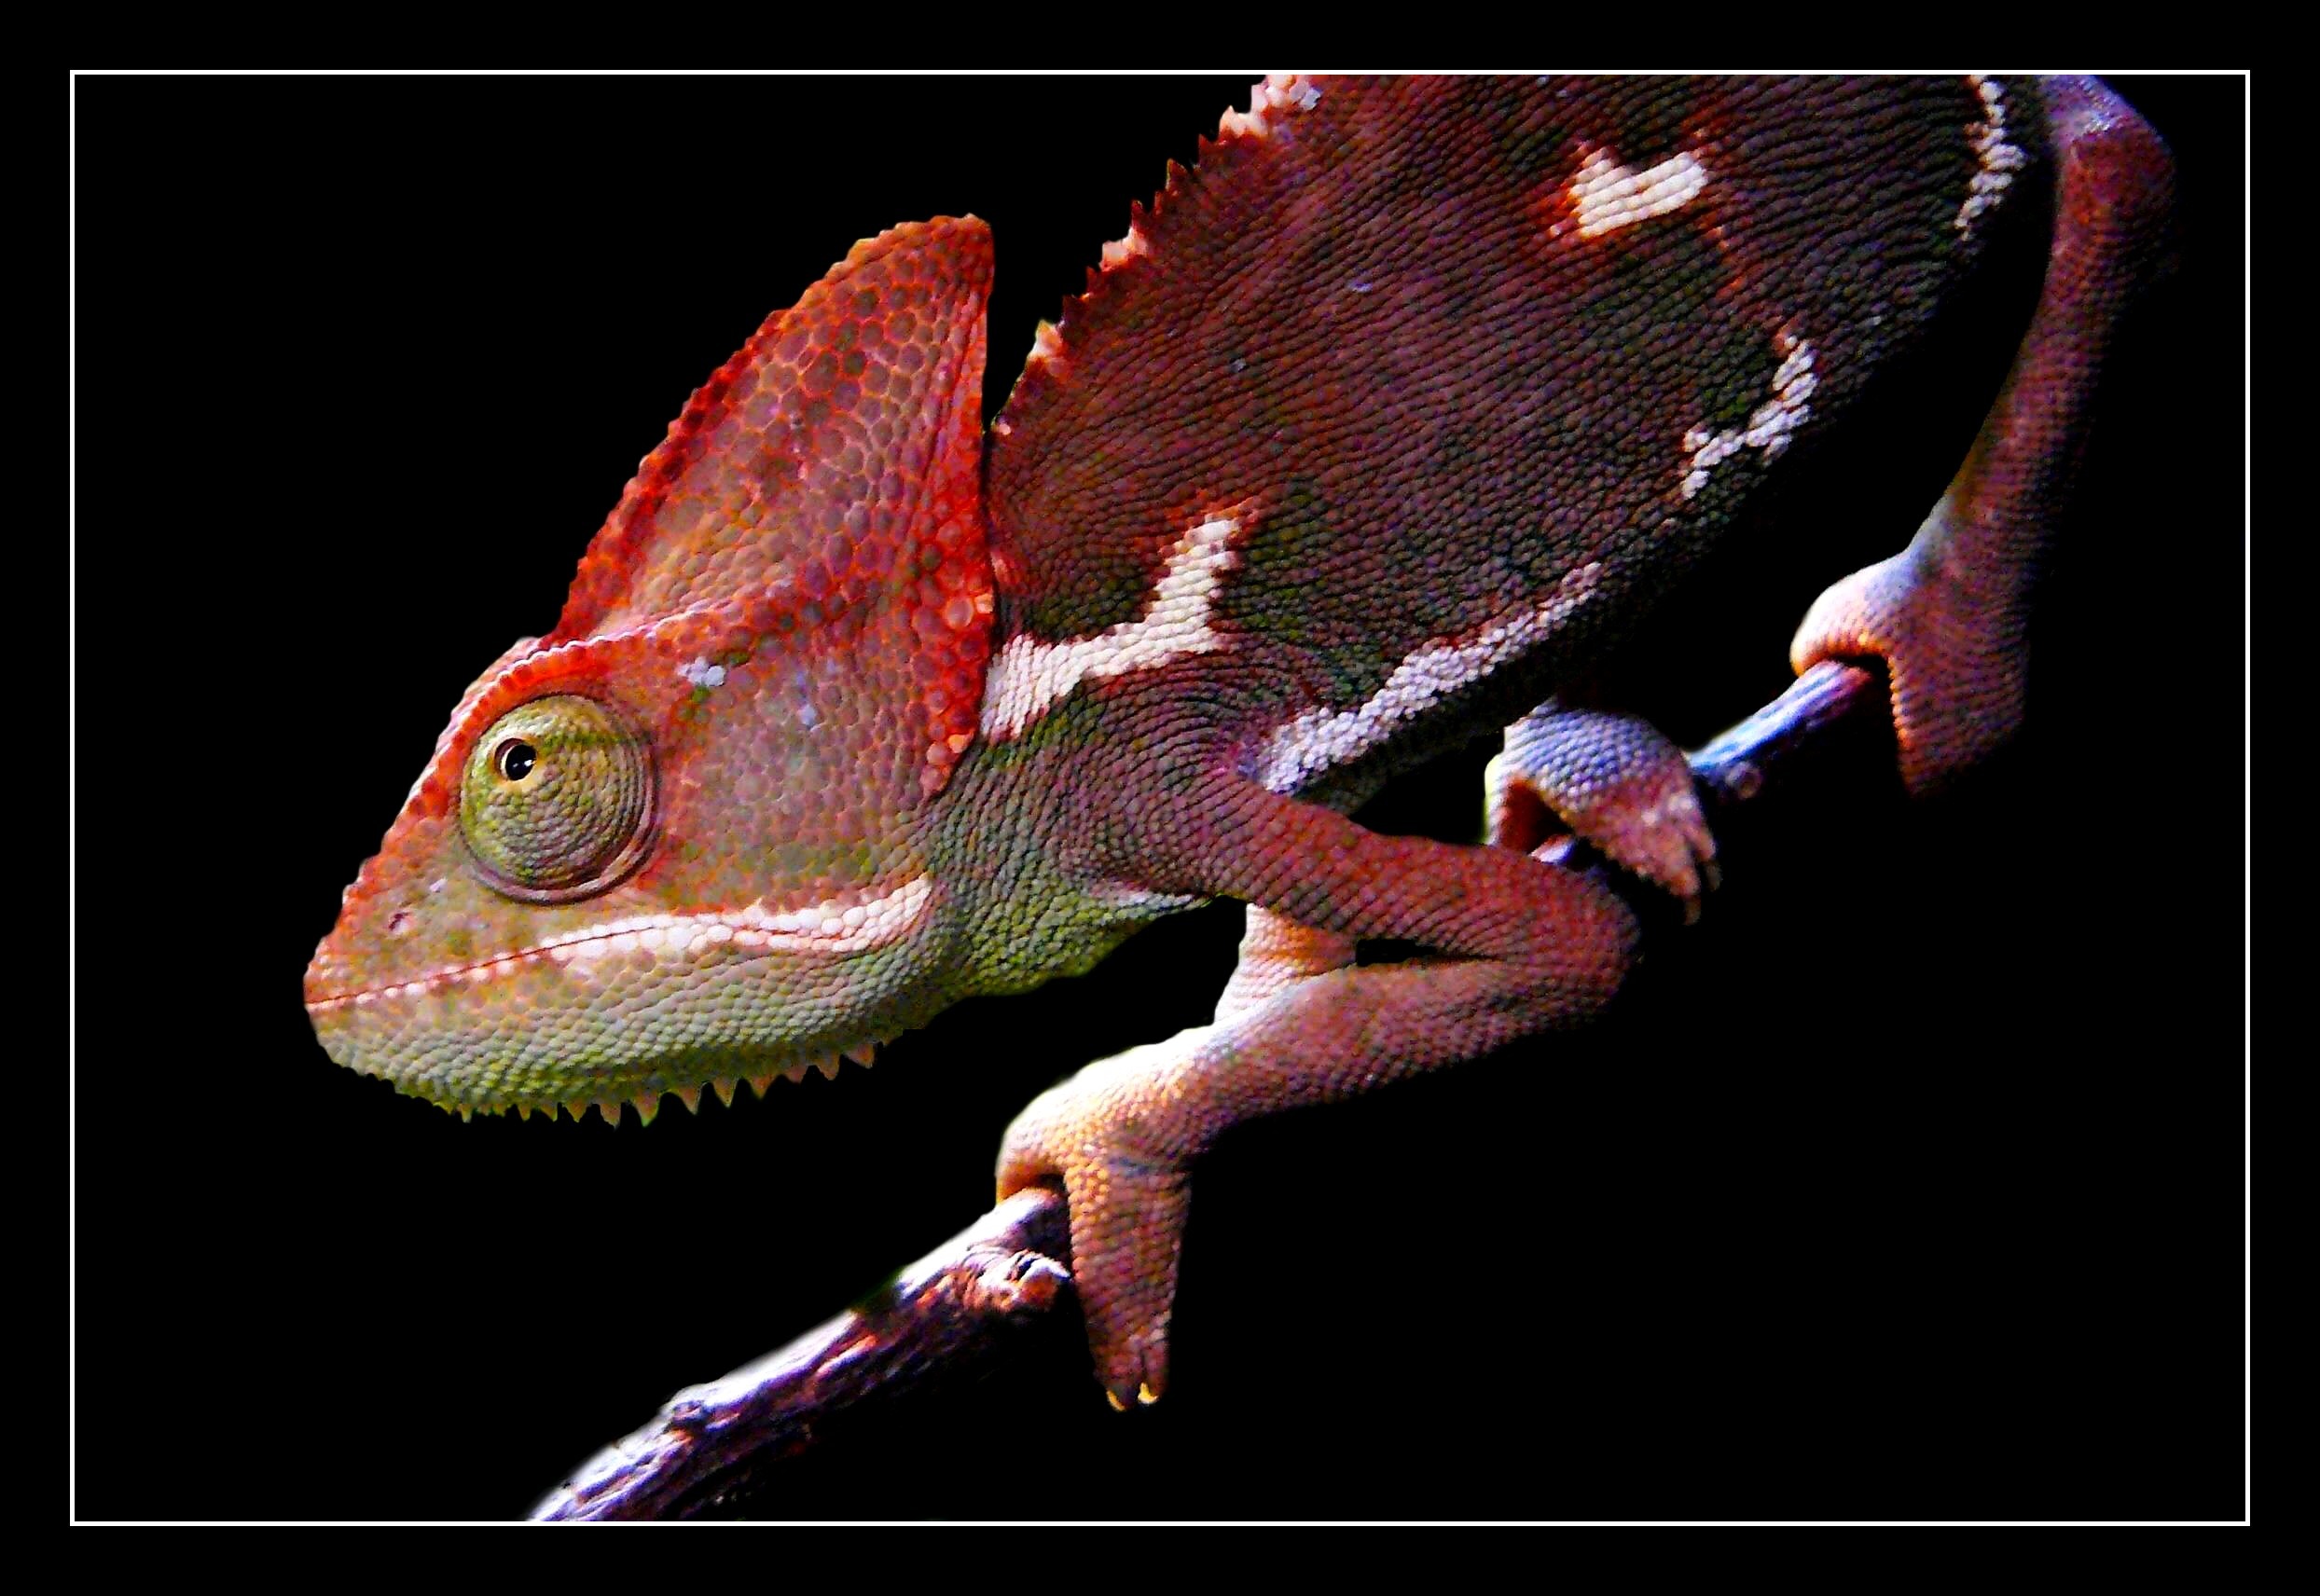
nature, structure, animal, zoo, pattern, tropical, color, reptile, colorful, close, fauna, lizard, chameleon, eyes, animals, vertebrate, creature, exotic, terrarium, animal world, exot, iguania, organism, agamidae, schuppenkriechtier, chameleons, scaled reptile